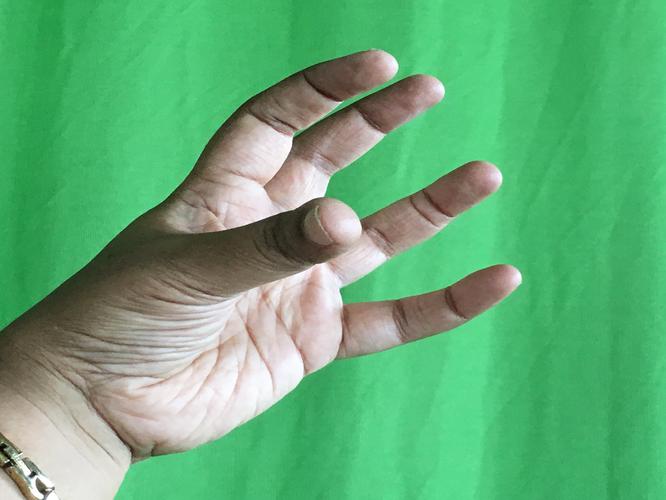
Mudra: Padmakosha
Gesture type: single_hand